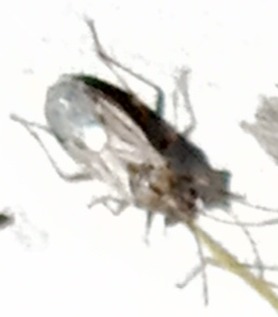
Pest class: non_pest_herbivores